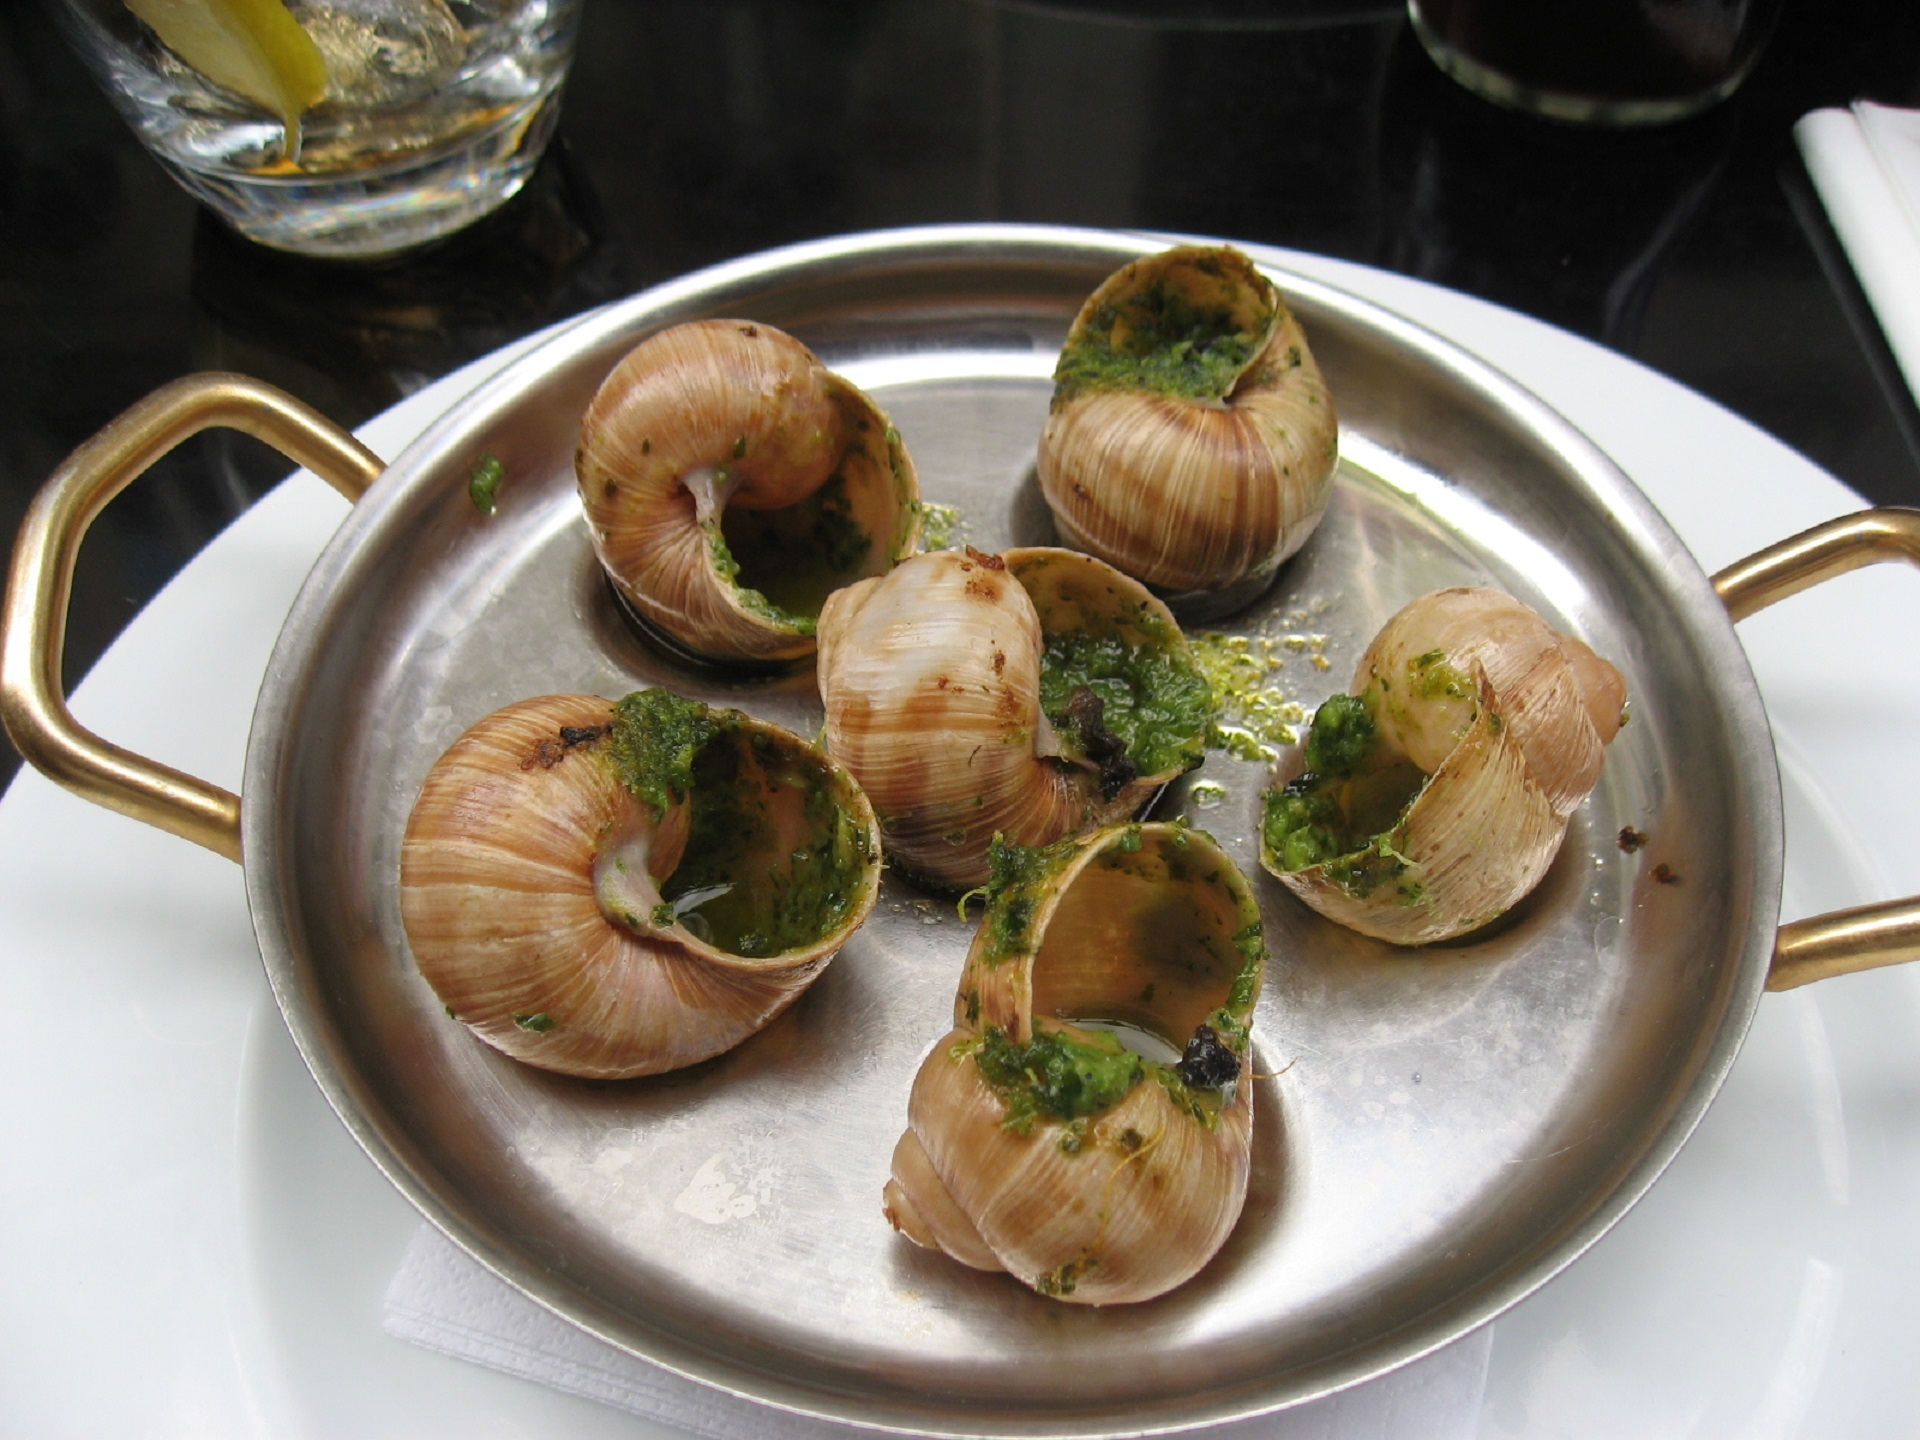
dish, meal, food, cooking, culinary, garlic, produce, vegetable, plate, seafood, gourmet, eat, cuisine, shell, invertebrate, clam, butter, mussel, asian food, cooked, french, escargot, snails, prepared, escargots, hors d oeuvre, chinese food, clams oysters mussels and scallops